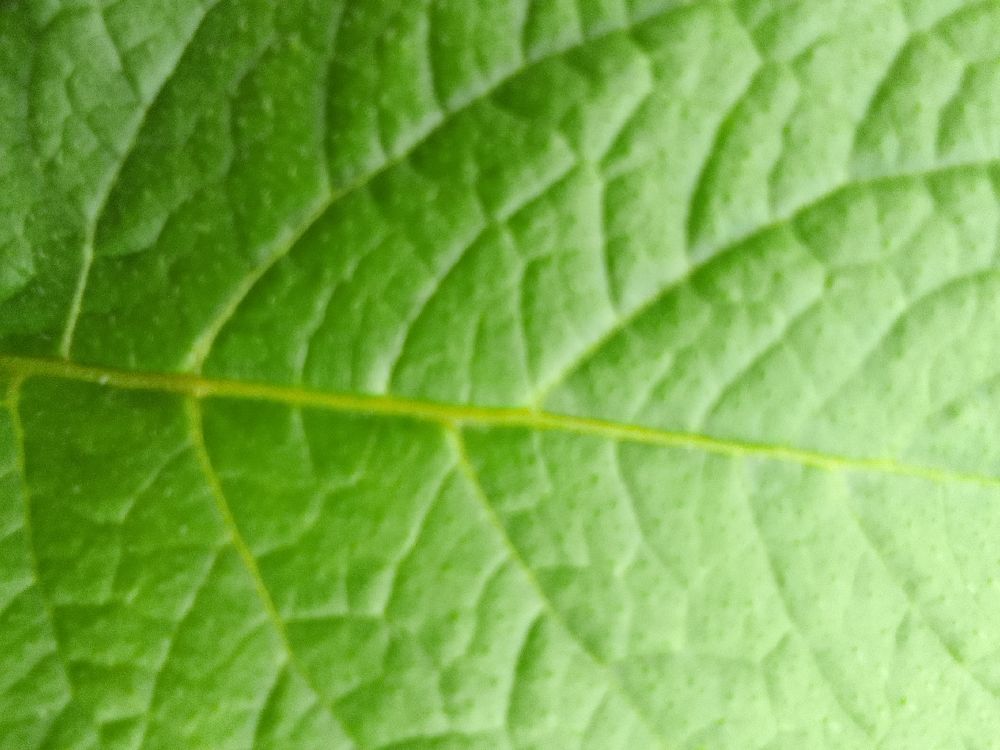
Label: Healthy